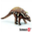
Label: dinosaur